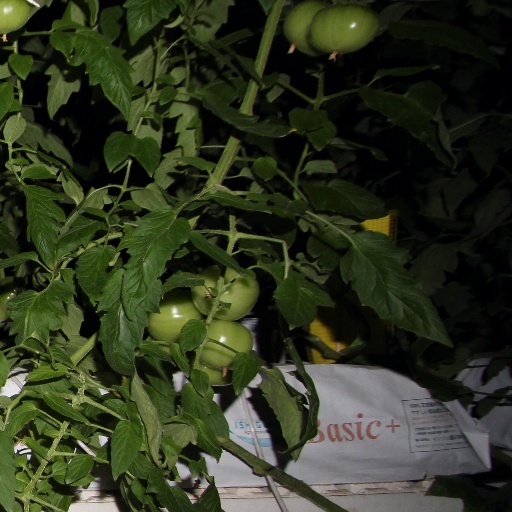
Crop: tomato